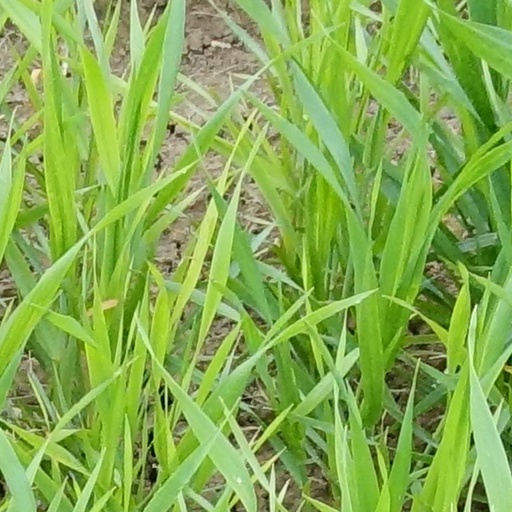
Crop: wheat